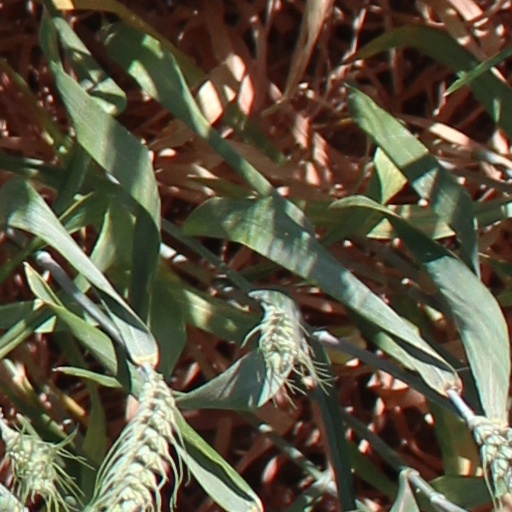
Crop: wheat